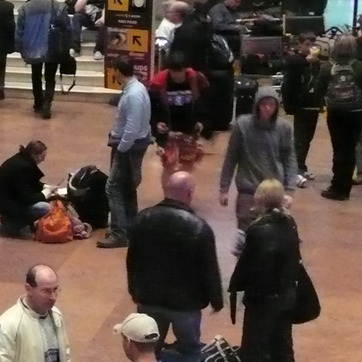
Material: skin